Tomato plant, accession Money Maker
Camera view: bottom (45 deg); turntable rotation: 270 degrees
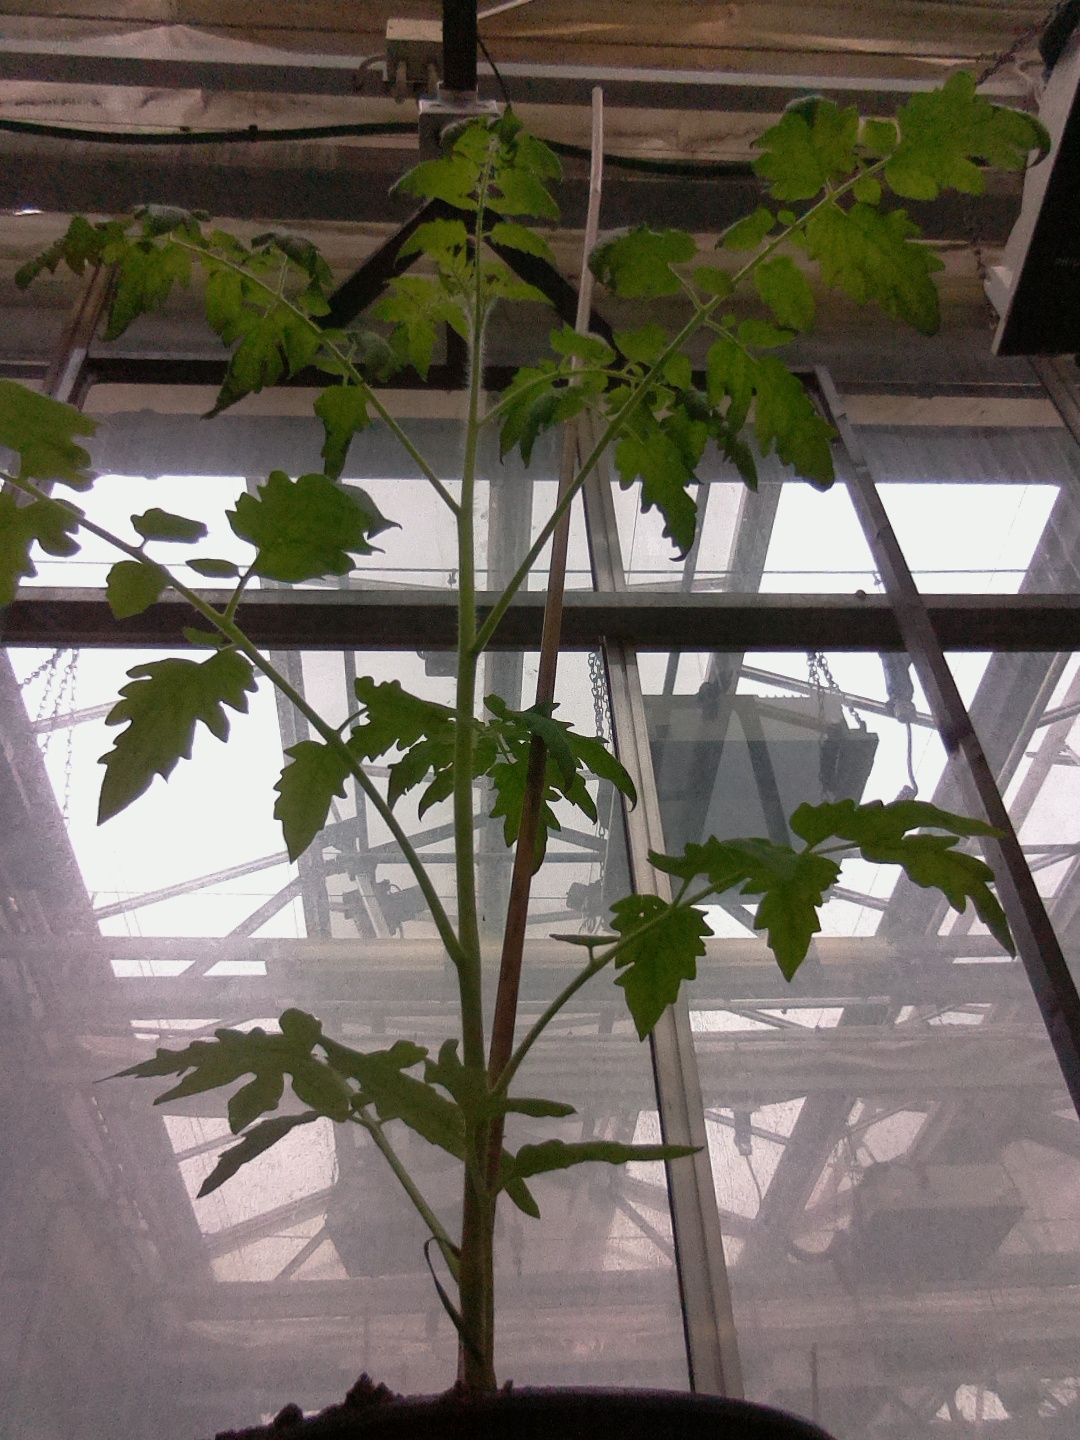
BBCH growth stage 14: 8 of true leaves visible